Laurent de La Hyre

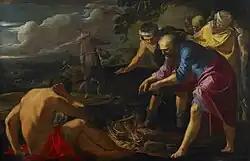
"Saint Paul Shipwrecked on Malta"

His drawings, of which the British Museum possesses a fine example, "Presentation of the Virgin in the Temple", are treated as seriously as his paintings, and sometimes show simplicity and dignity of effect. The example of the Capuchins, for whom he executed several other works in Paris, Rouen and Fécamp, was followed by the goldsmith's company, for whom he produced in 1635 "St. Peter healing the Sick" (Louvre) and the "Conversion of St Paul" in 1637.